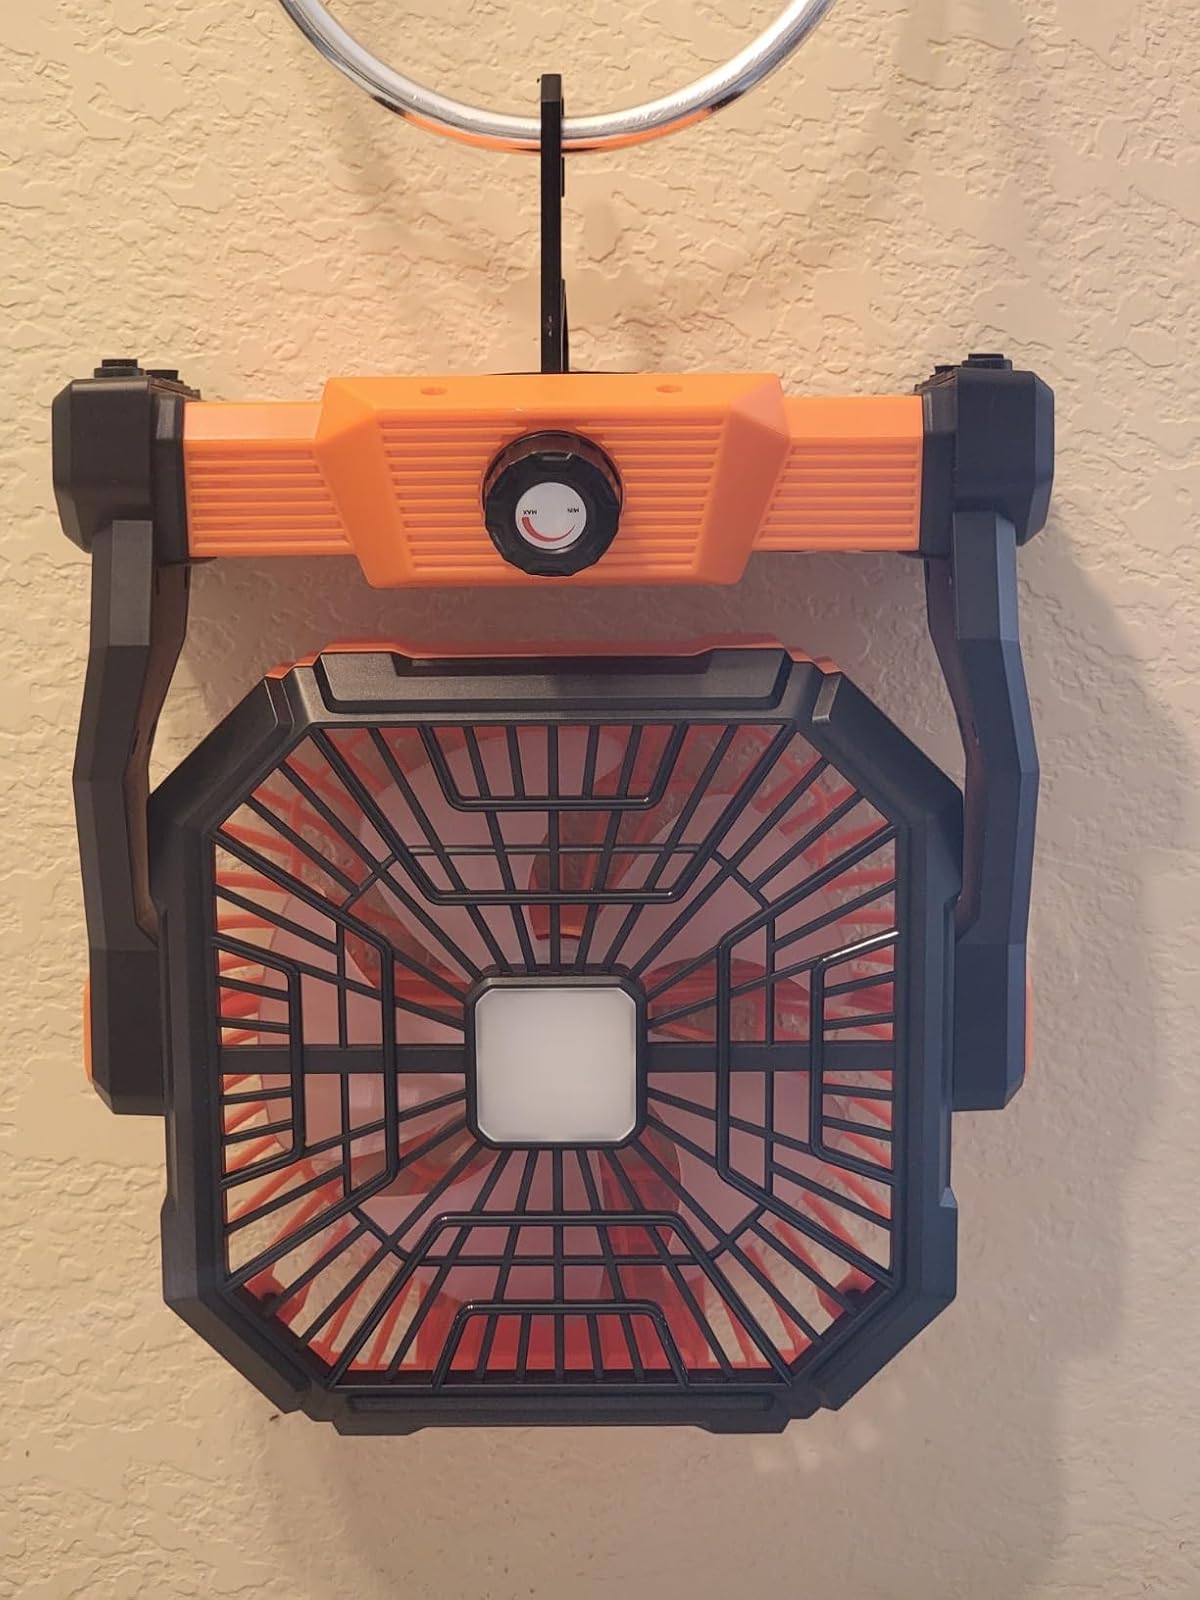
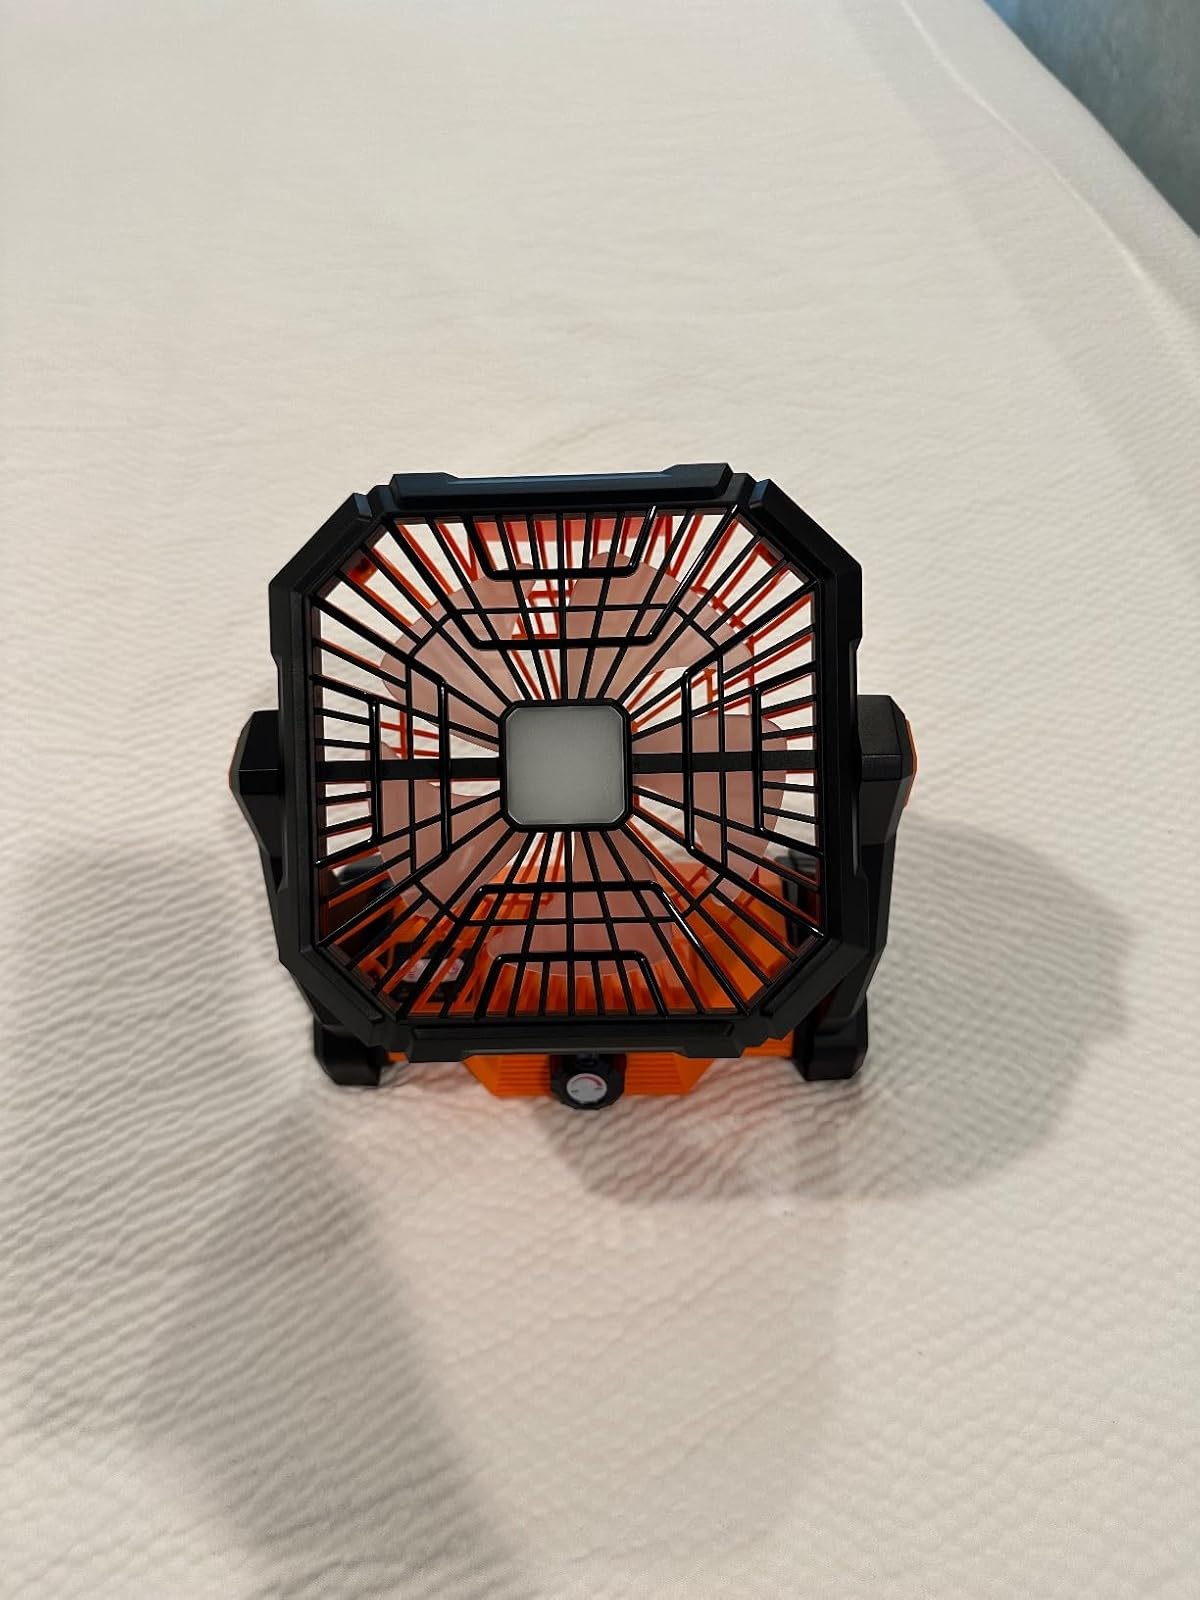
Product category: lantern
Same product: yes